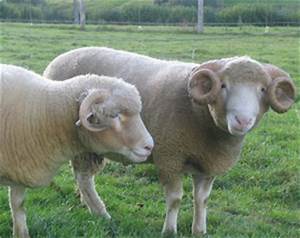
Label: sheep